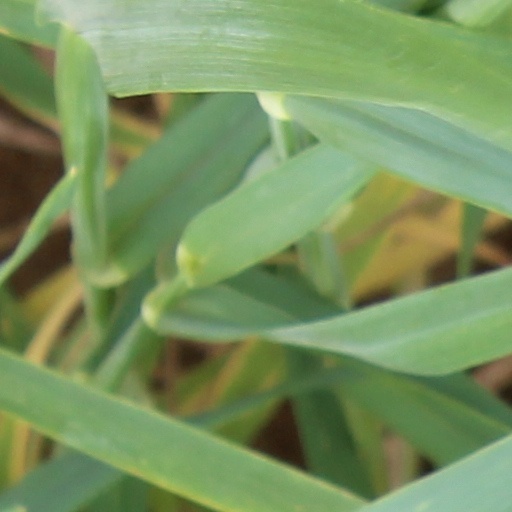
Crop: wheat